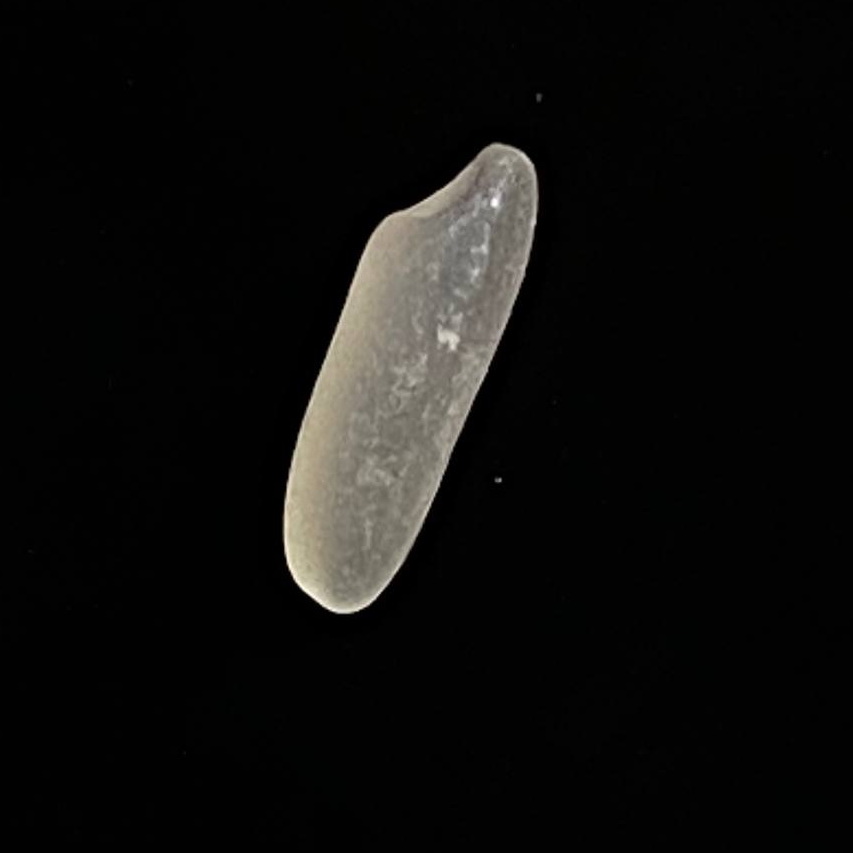
Rice variety: BR28